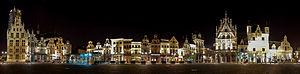
Malines, est une commune et ville néerlandophone de Belgique située en Région flamande dans la province d'Anvers, chef-lieu de l'arrondissement.